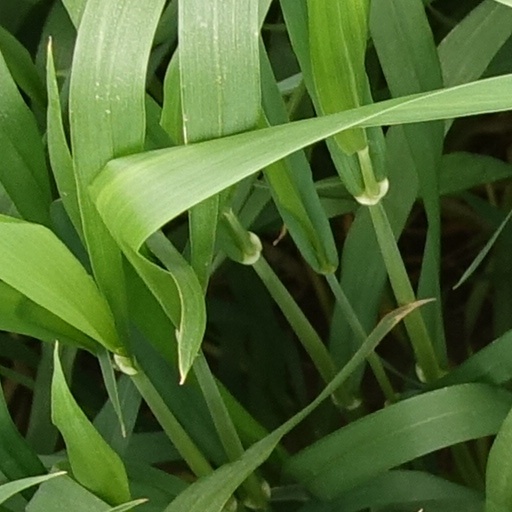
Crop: wheat